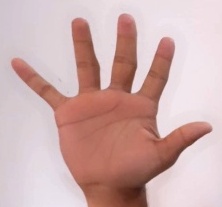
ASL sign: 5